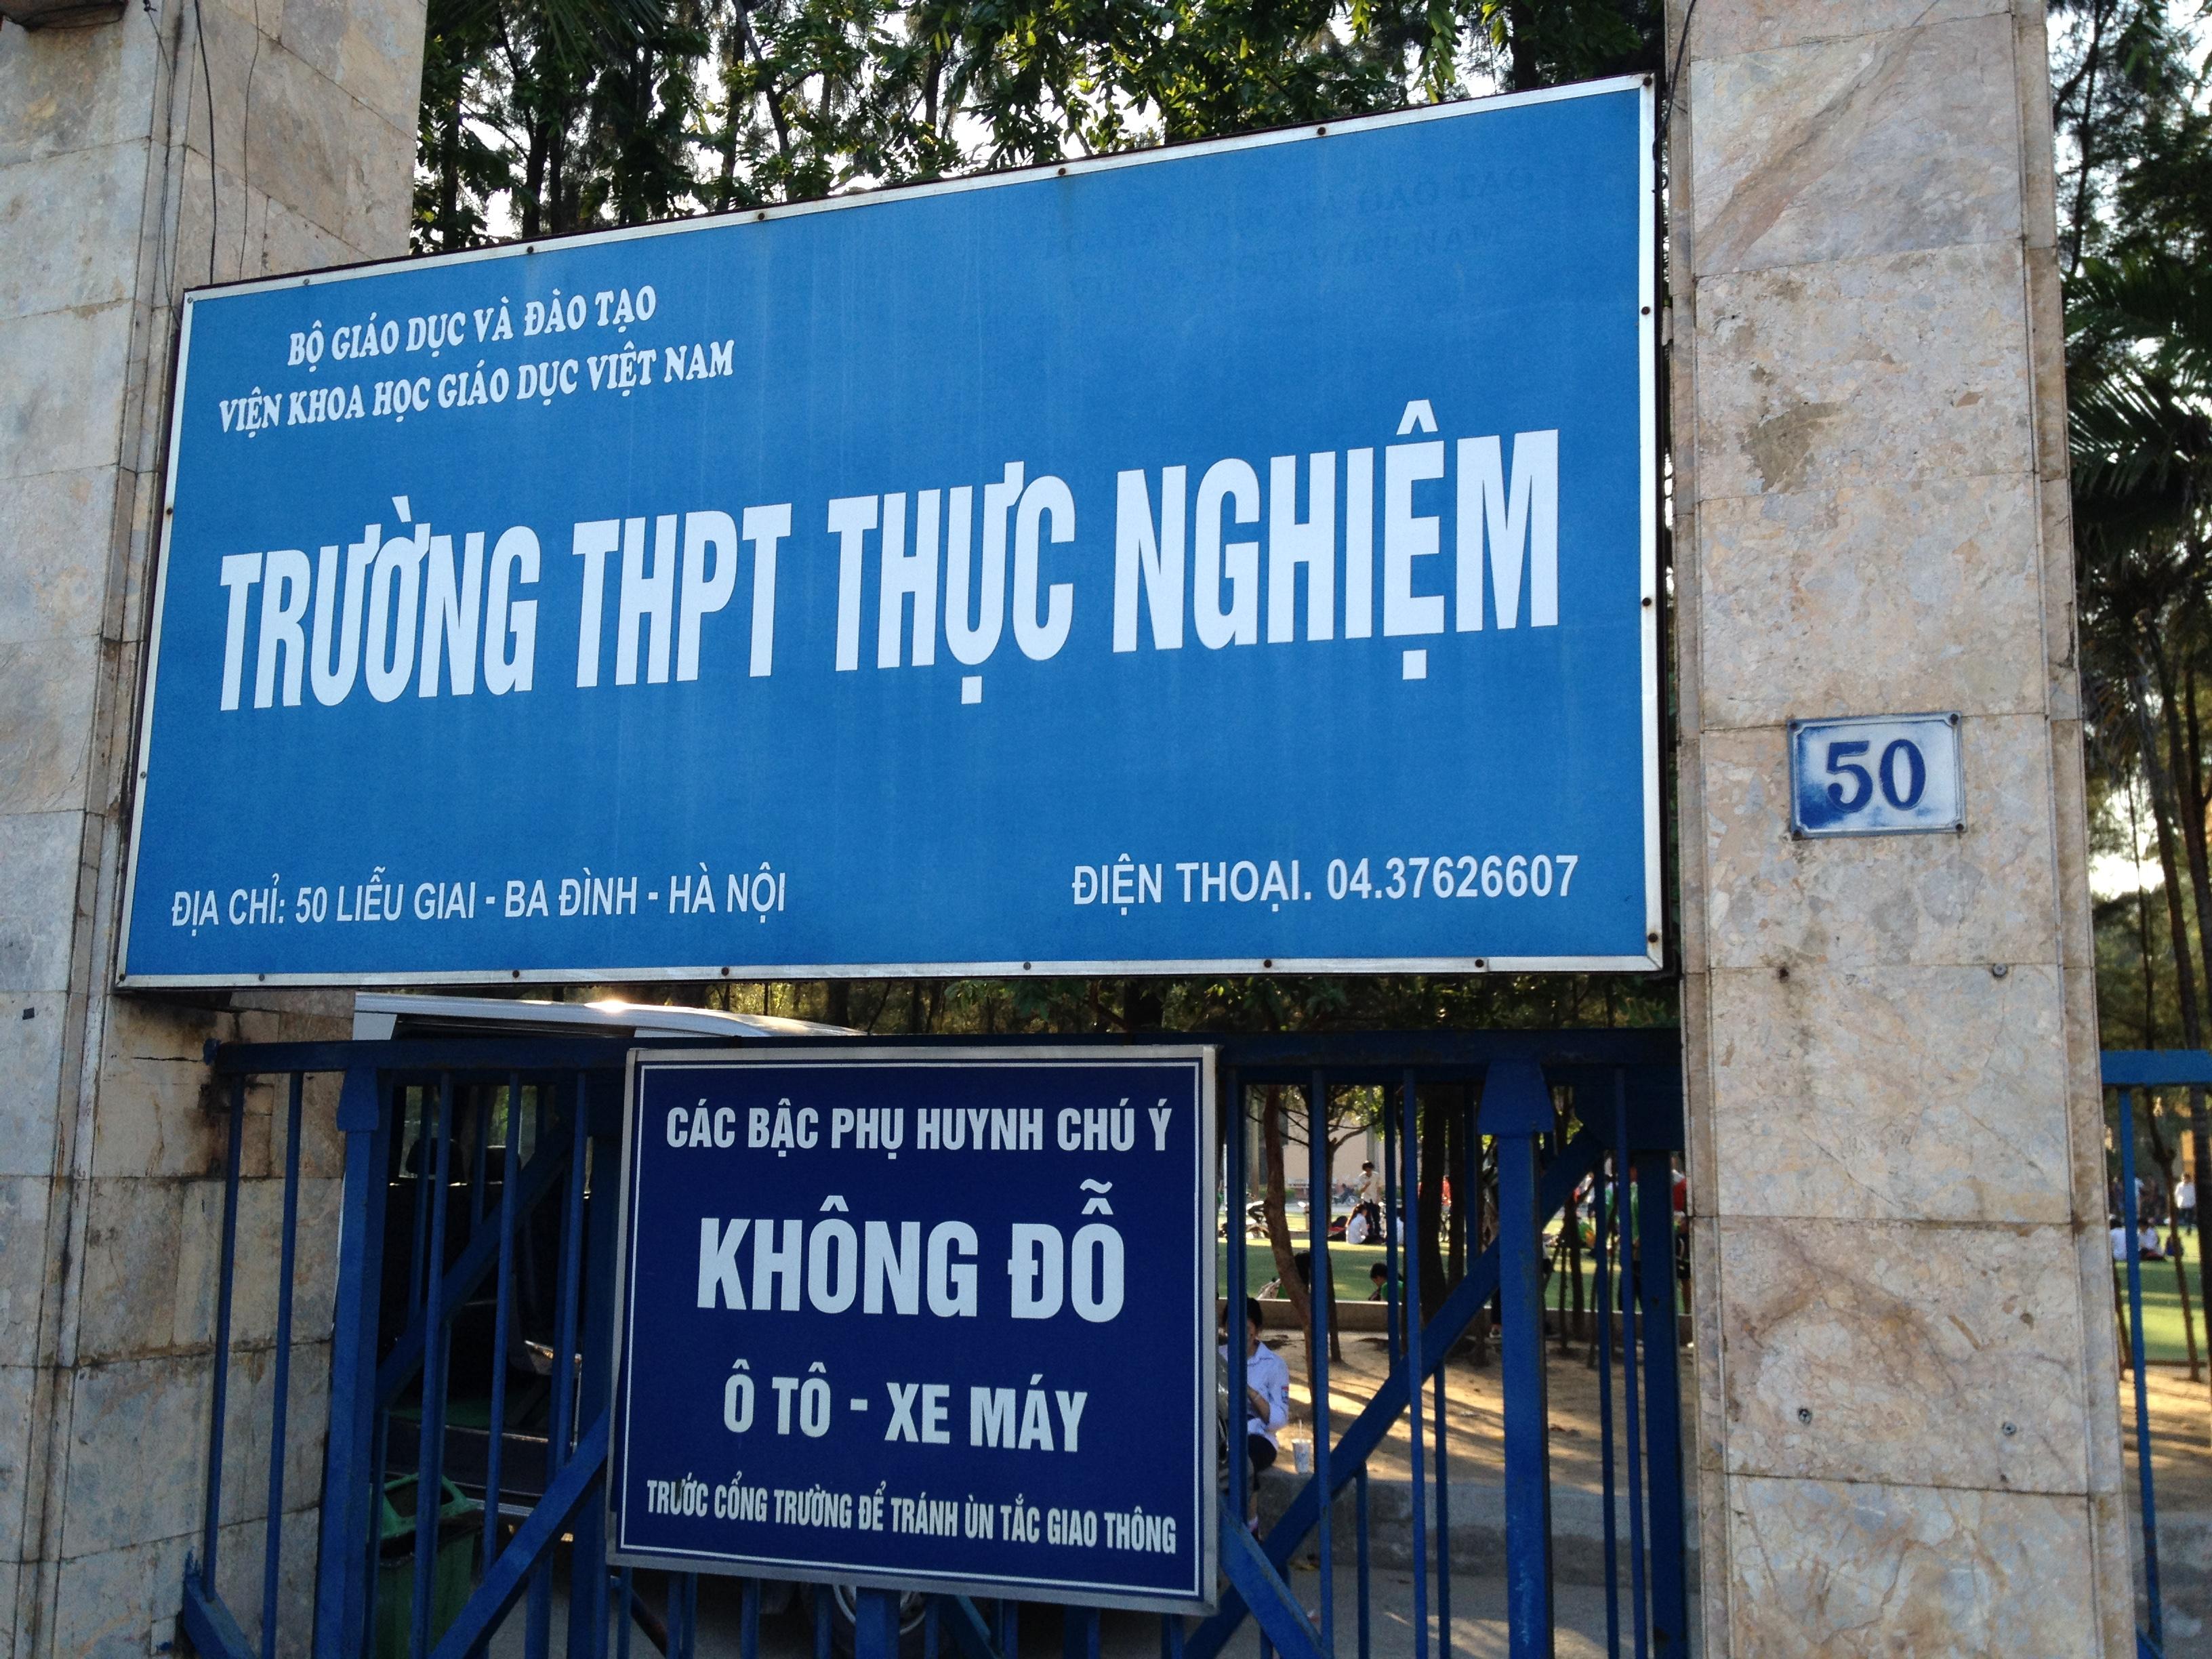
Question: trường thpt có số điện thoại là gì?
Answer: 0437626607